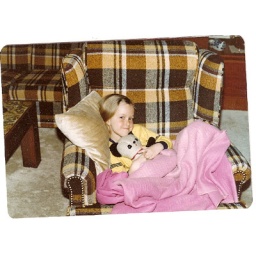
Girl in a big brown chair